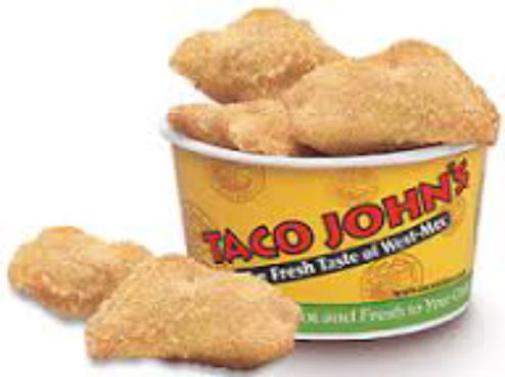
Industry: Food